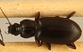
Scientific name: Calathus advena
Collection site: Rocky Mountains NEON (RMNP), plot RMNP_014